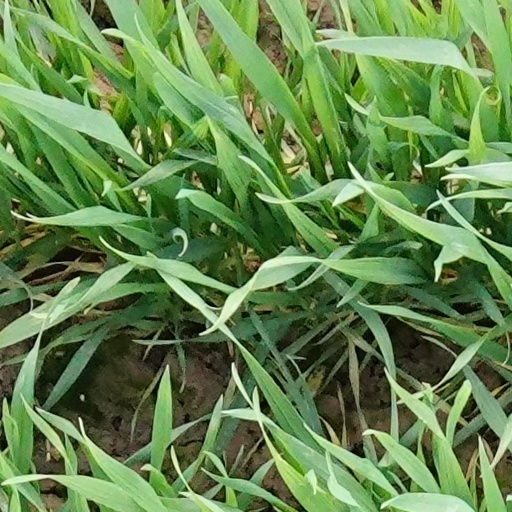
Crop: wheat